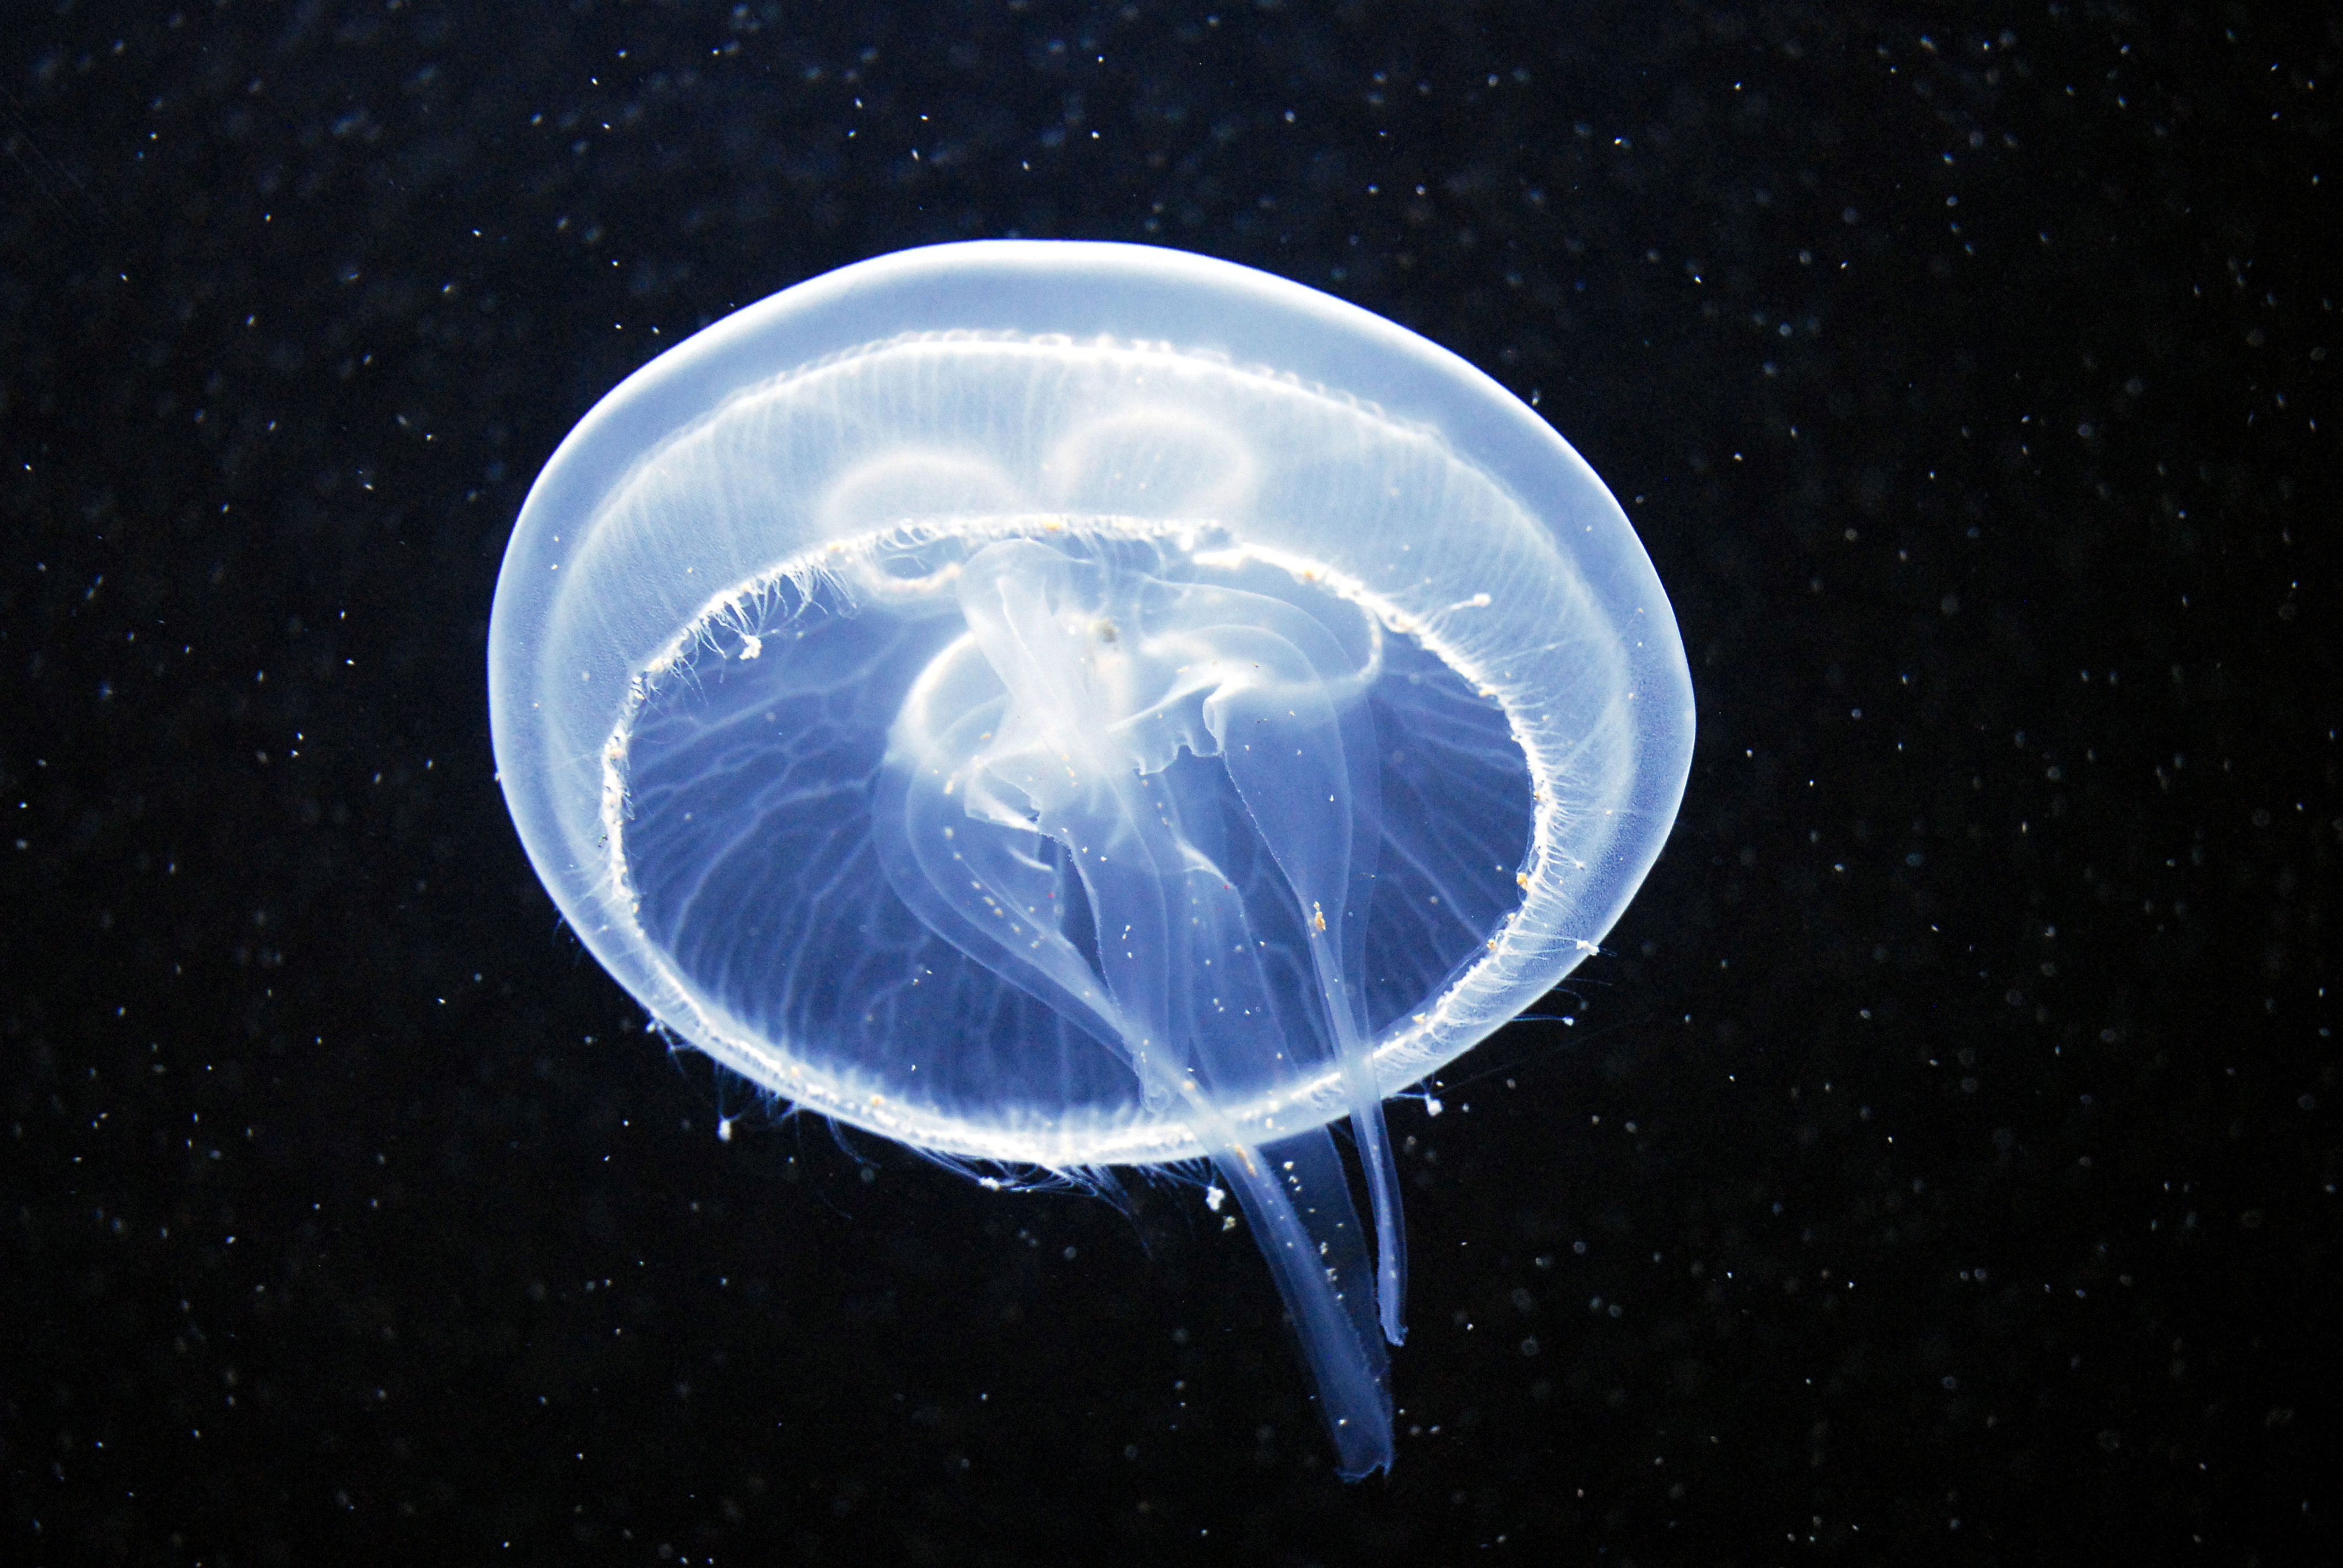
sea, water, atmosphere, biology, jellyfish, sea animal, invertebrate, mollusk, cnidaria, organism, atmosphere of earth, marine biology, marine invertebrates